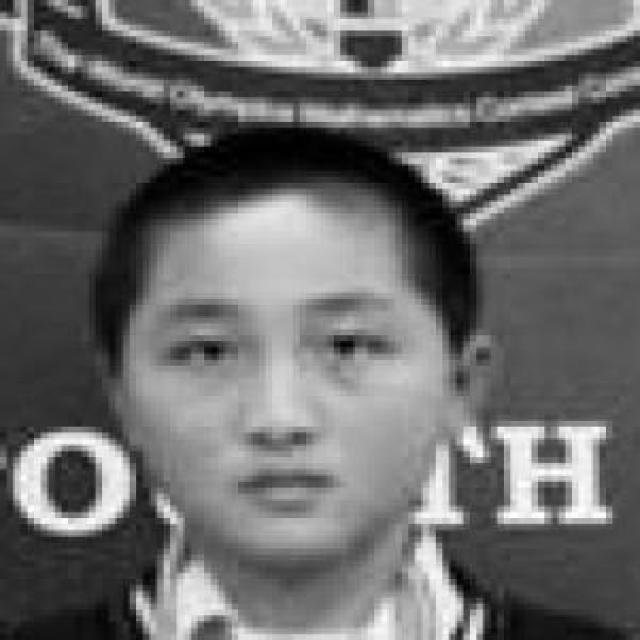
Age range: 0-12